William McAndrew

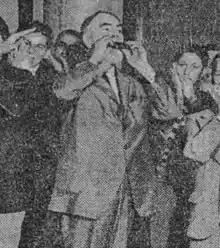
McAndrew playing harmonicas with New York City school students that visited him in Chicago in 1926

McAndrew developed a combative relationship with the school districts' teachers. McAndrew saw teachers as a threat to his authority, and largely disregarded their concerns over his changes. He also encouraged school principals to be more strict in their administration. He opposed efforts by teachers, politicians, and businessmen to impose educational policy. McAndrew was more interested in seeking the advice of businessmen than that of parents or teacher's unions, particularly when it came to advice for improving efficiency.